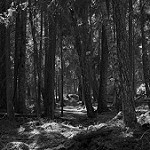
Label: B & W